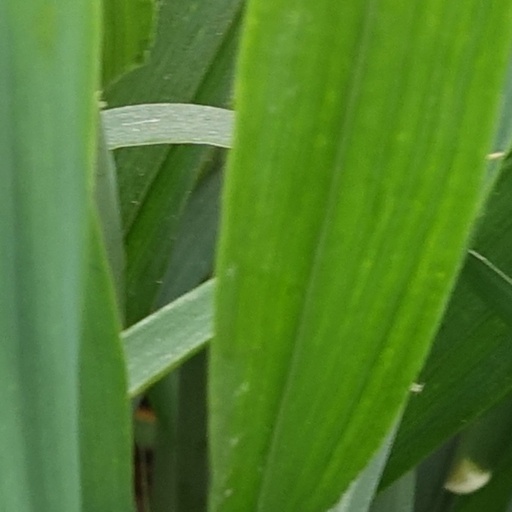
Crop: wheat